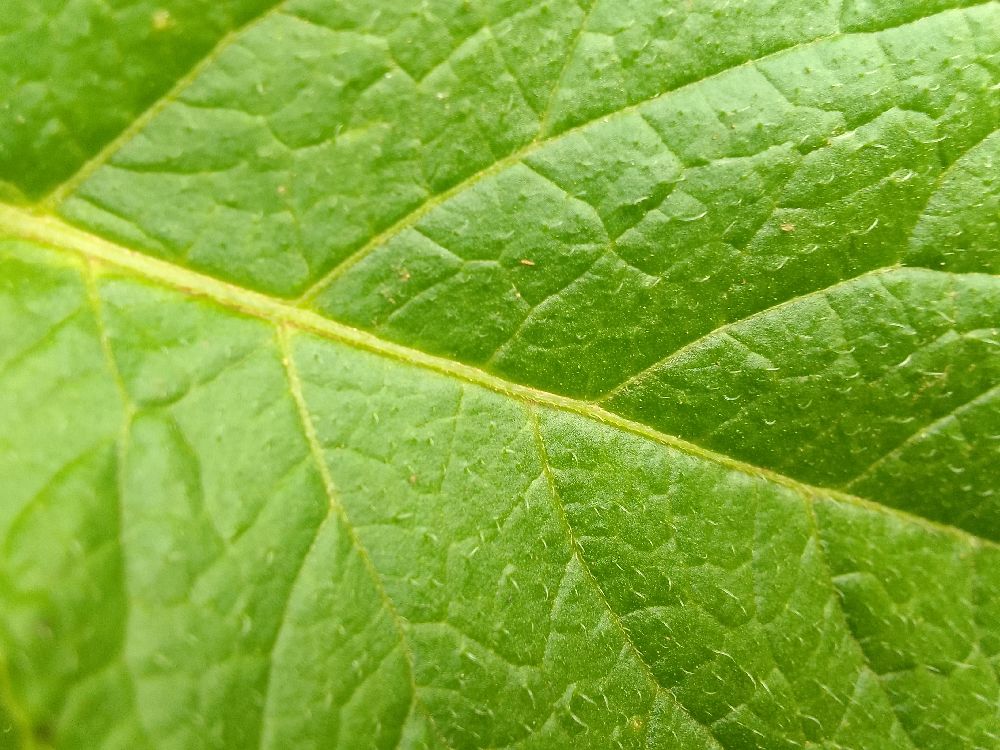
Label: Healthy